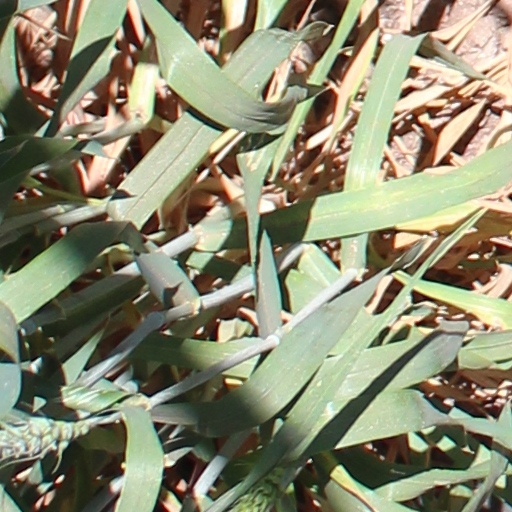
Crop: wheat